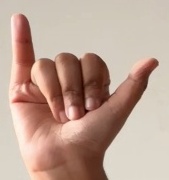
ASL sign: Y